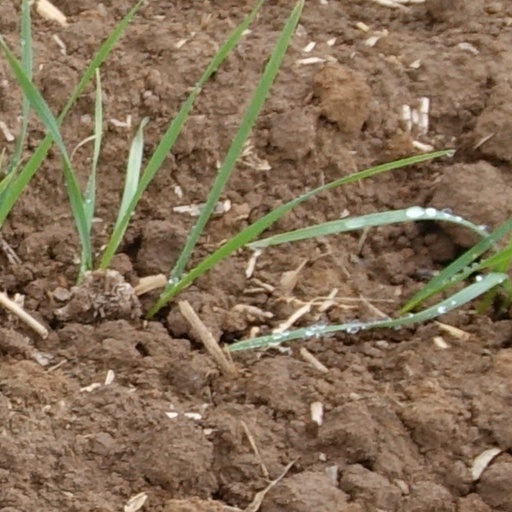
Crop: wheat